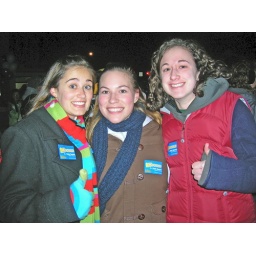
Some McDonald stickers were spotted in the crowd at the New Year's Eve Ping Pong ball drop in downtown Strasburg!